Aryan paragraph

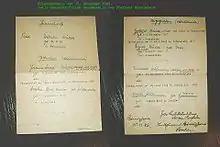
An Aryan certificate during the Nazi era, 1943

The best-known Aryan paragraphs are in the legislation of Nazi Germany. They served to exclude Jews in particular from organisations, federations, political parties, and, ultimately, all public life. The same ban was extended to Poles, Serbs, Russians, and other Slavs.